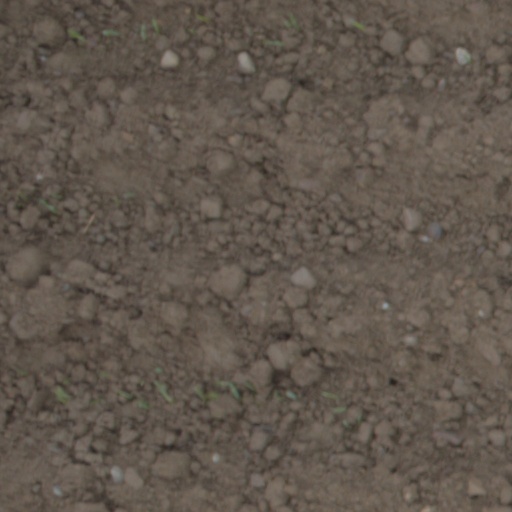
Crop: wheat